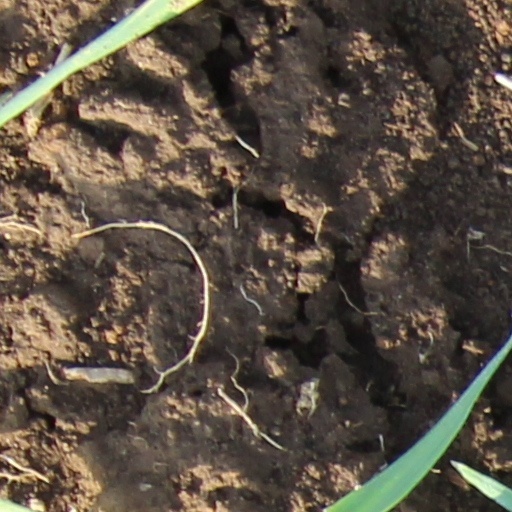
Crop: wheat